Nation of Islam

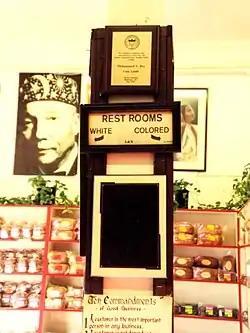
The interior of a Nation-owned bakery in Oakland, California

For Elijah Muhammad, white Jews were regarded as part of the white race and thus not intrinsically worse than other whites. Instead, he suggested that Orthodox Jews, by following the laws set down by Moses, had raised themselves to a higher spiritual level than other whites. In later years, accusations of antisemitism were repeatedly made against both Farrakhan and his NOI. Farrakhan promoted antisemitic tropes about a Jewish cabal controlling the US government, banking systems, universities, and entertainment sector. Elsewhere, Farrakhan called Judaism a "dirty religion", and described Adolf Hitler as a "very great man".